Sarah Ashton-Cirillo

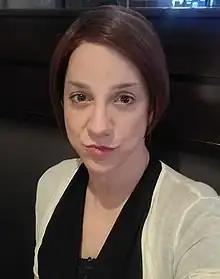
Ashton-Cirillo, in a black top and white cardigan, with her hair red, purses her lips.

In early 2021, Ashton-Cirillo worked to coordinate the defense of Leo Blundo, a Republican Nye County official accused of unlawfully voting to give his own business CARES Act funds. Blundo denounced the accusations as "deep state, swamp behavior" and Ashton-Cirillo hailed him at a press conference as "an innocent man", to applause from the crowd. The Nevada attorney general's office declined to bring charges against Blundo.